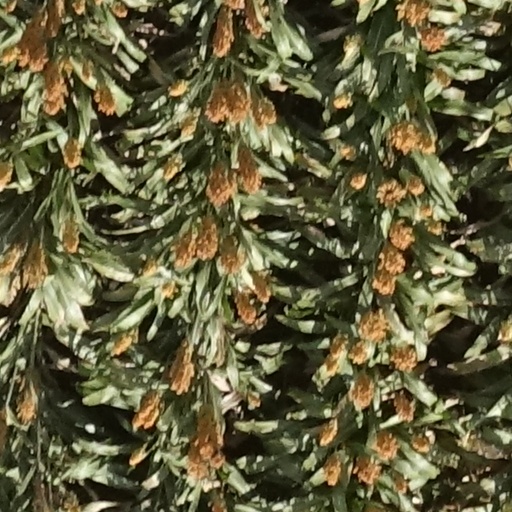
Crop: sorghum